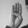
ASL letter: B